Diamond Creek

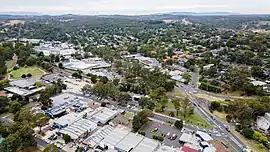
View of central Diamond Creek looking north-east in January 2021.

Diamond Creek is a suburb of Melbourne, Victoria, Australia, 23 km north-east of Melbourne's Central Business District, located within the Shire of Nillumbik local government area. Diamond Creek recorded a population of 12,503 at the 2021 census.